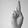
ASL letter: R